Cultural impact of Beyoncé

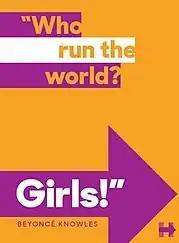
A Hillary Clinton campaign poster used a quote from Beyoncé's "Run The World (Girls)".

Artists were also inspired by Beyoncé to attempt to create album releases that were unique cultural moments, such as U2's "Songs of Innocence" (2014), which was automatically added to the iTunes libraries of 500 million users, triggering unprompted downloads on many users' Apple devices. Beyoncé's marketing method has continued to inspire other artists to implement unconventional strategies, with artists seeking success by releasing songs without traditional promotion, such as Ariana Grande's "Thank U, Next". P. Claire Dodson of "Fast Company" wrote that with "Lemonade", Beyoncé further transformed "the way music is created, distributed, and promoted". Peter Robinson of "The Guardian" wrote that the power of Beyoncé's popularization of the surprise release "shouldn't be underestimated", as it stopped music critics from having a "meaningful role in an album's release", enabled "a frictionless exchange of celebrity energy between fan and artist", and increased interest in album campaigns. Fully digital releases of music, without physical albums, became standard in the music industry due to Beyoncé. Beyoncé released her 2013 eponymous album exclusively on iTunes for its first week, which set the precedent for the decline of radio and physical copies in the 2010s.